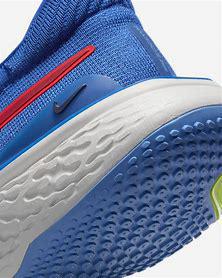
Brand: Nike
Model: Zoomx Invincible Run Flyknit